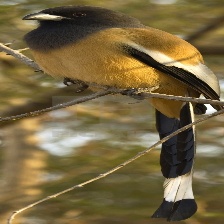
Species: RUFOUS TREPE
Scientific name: DENDROCITTA VAGABUNDA